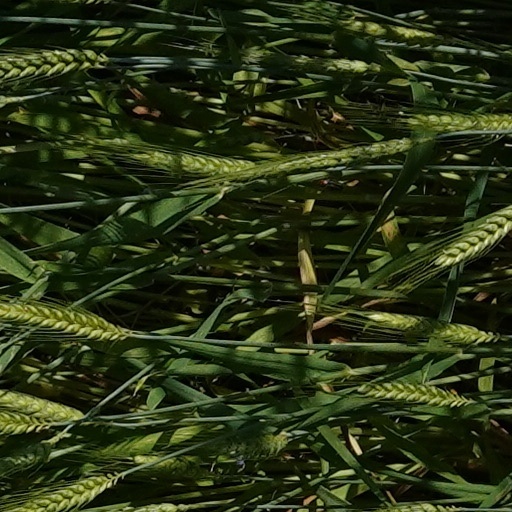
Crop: wheat